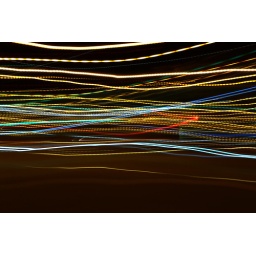
Bands of color created by car headlights and street lights